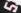
Number: 5